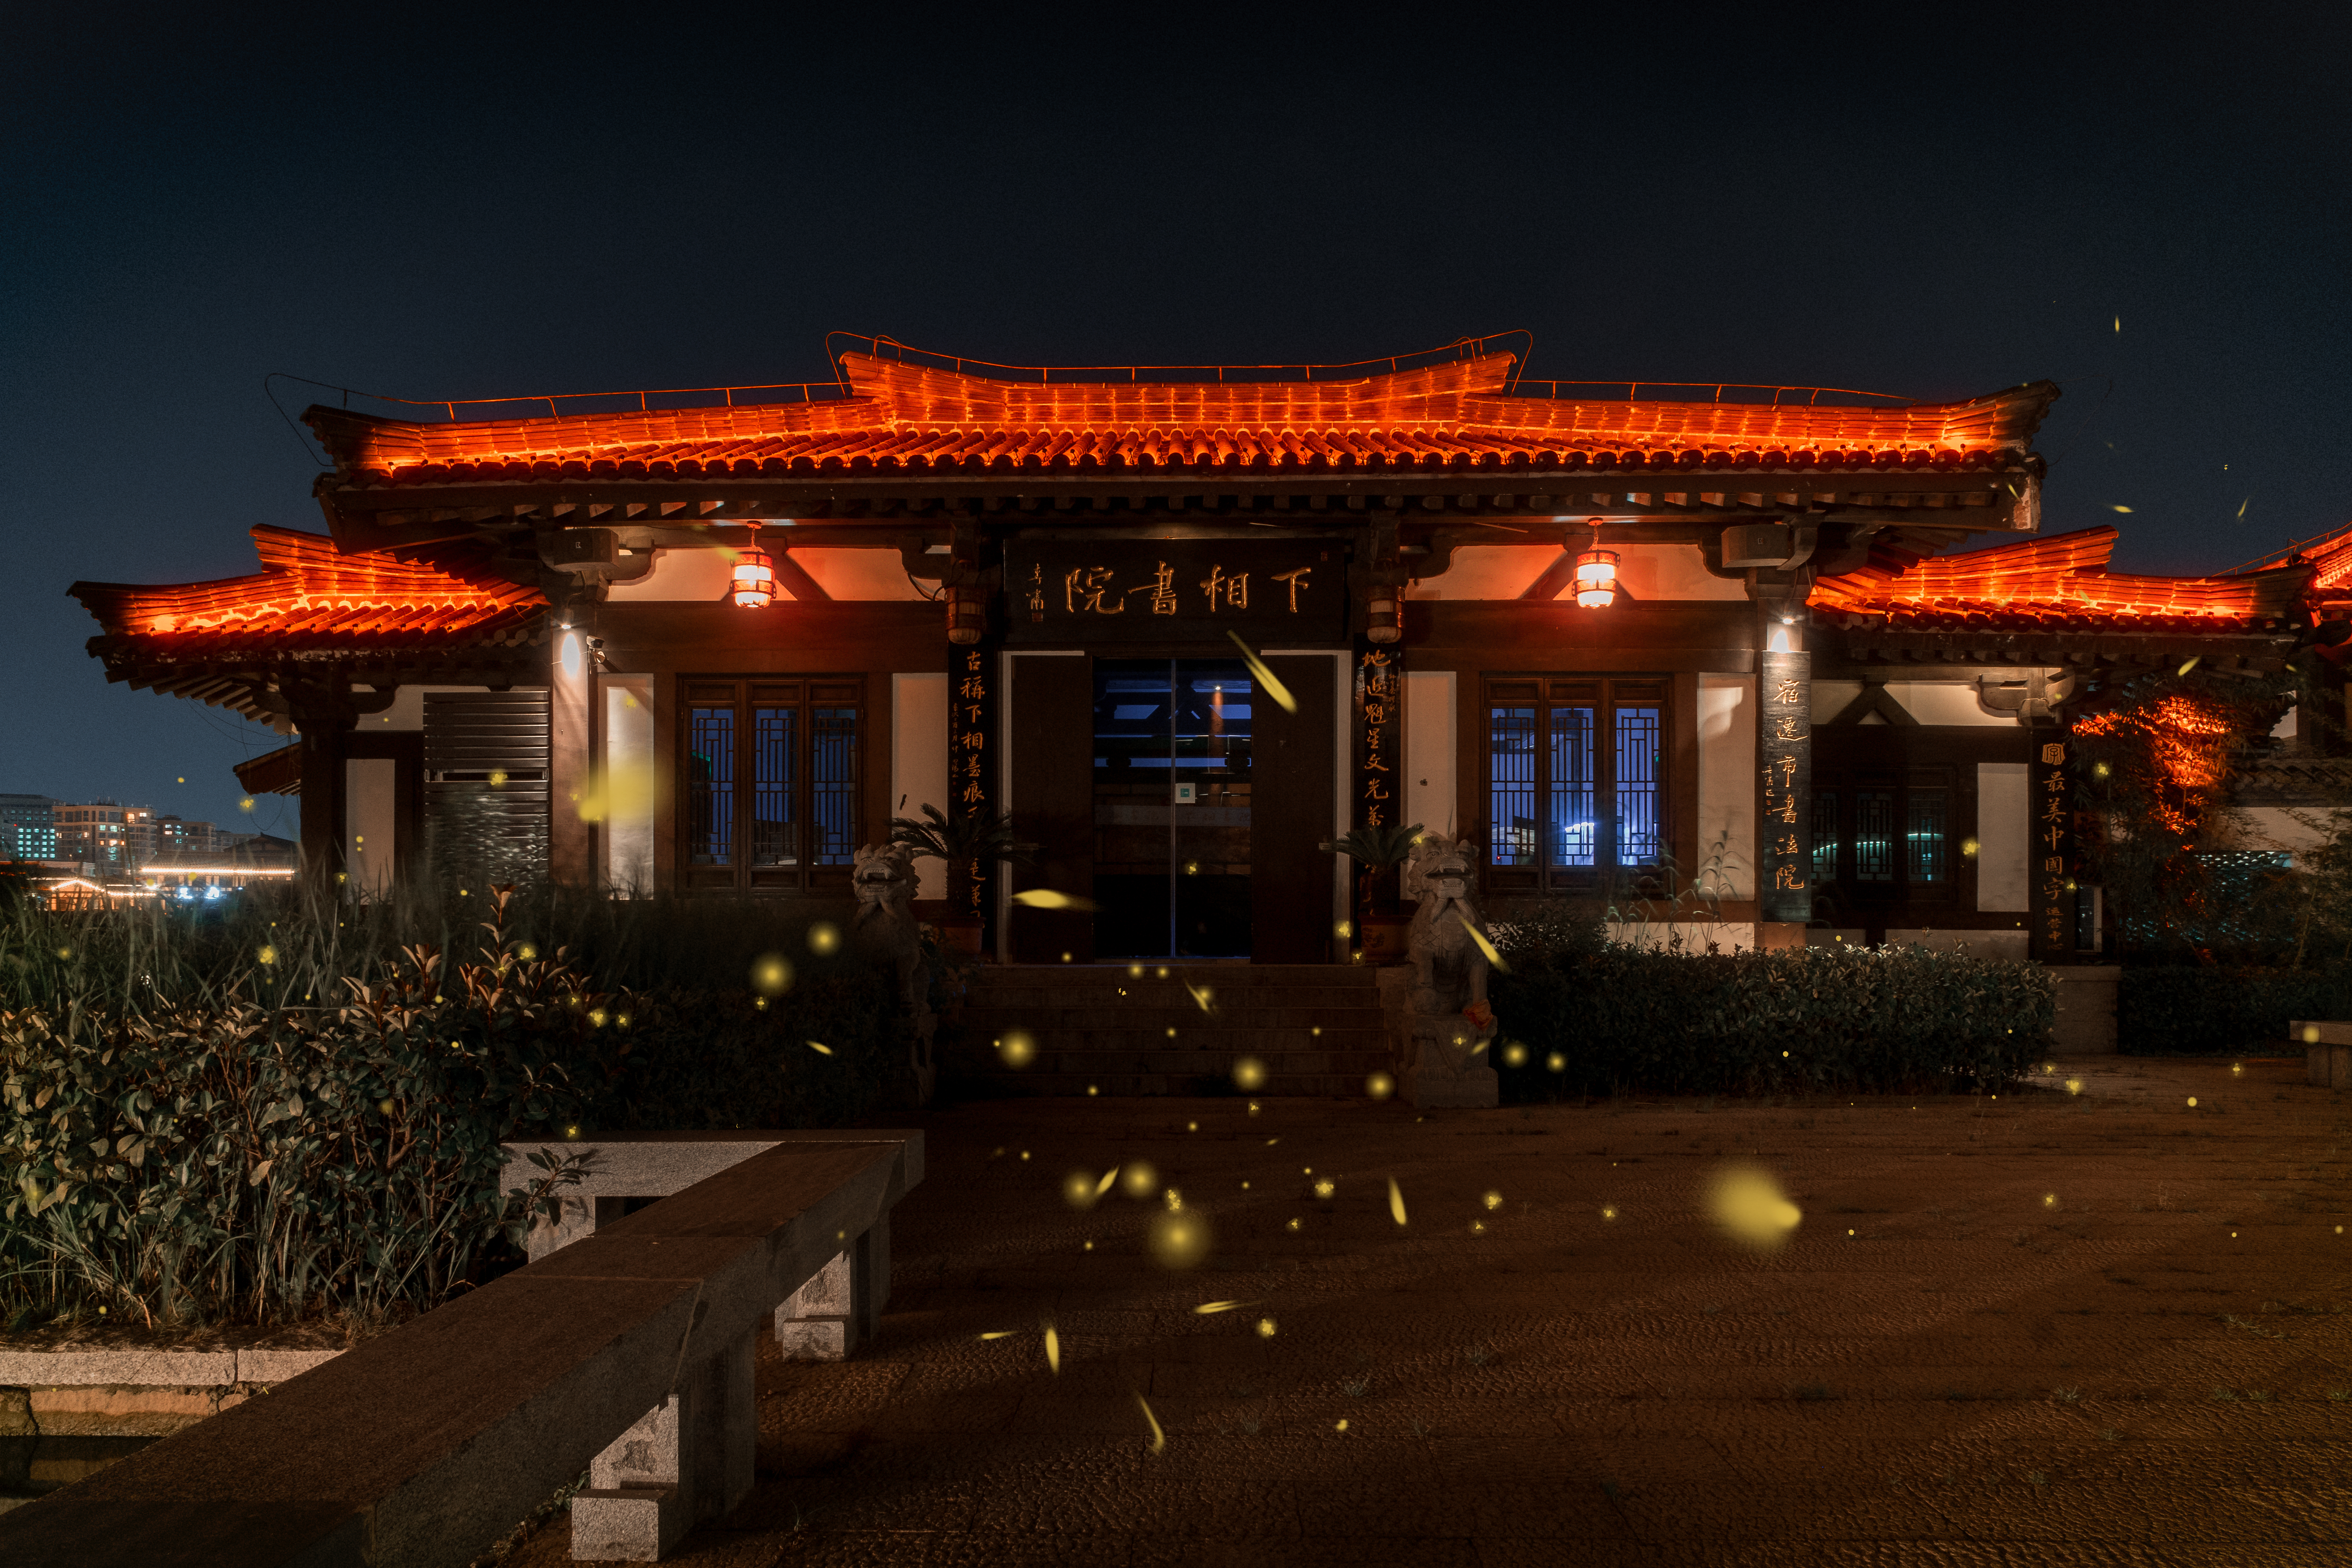
fireflies, night, plant, building, door, window, sky, house, facade, landscape, leisure, tree, city, event, landscape lighting, electricity, christmas decoration, midnight, roof, holiday, evening, christmas, home, light fixture, winter, cottage, mixed use, christmas lights, street light, Security lighting, interior design, mansion, estate